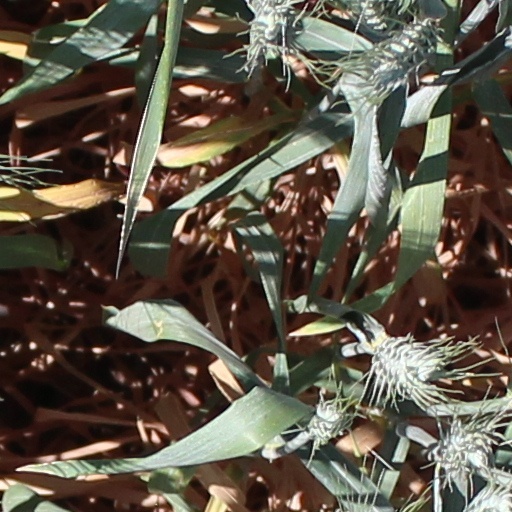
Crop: wheat